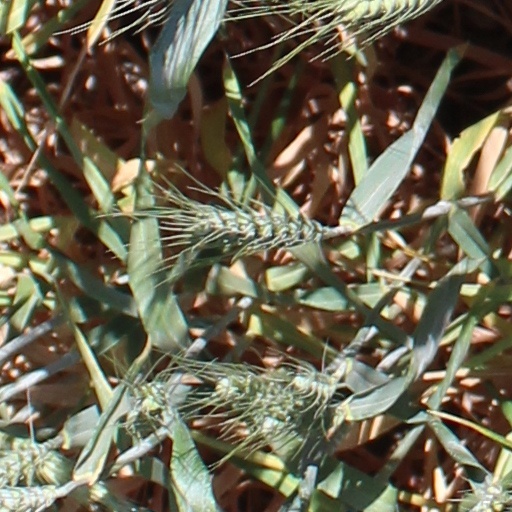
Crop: wheat